Magnus Lindberg

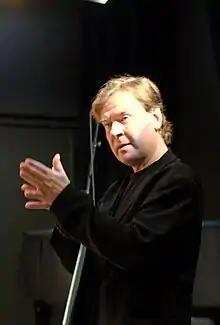
Magnus Lindberg

Magnus Gustaf Adolf Lindberg (born 27 June 1958) is a Finnish composer and pianist. He was the New York Philharmonic's composer-in-residence from 2009 to 2012 and the London Philharmonic Orchestra's composer-in-residence from 2014 to 2017.